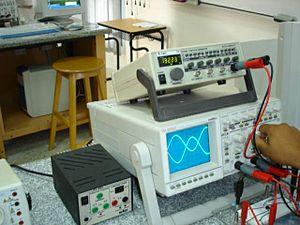
L’université française d’Égypte est une université privée égyptienne, établie en 2002 en coopération avec l'Université Sorbonne-Nouvelle, l'université de Nantes, l'université de Haute-Alsace et l'université de Corse. Elle est située dans le quartier El-Chorouk dans les faubourgs du Caire.